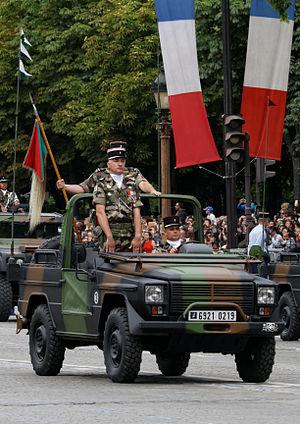
Défilé du 14 juillet 2014 sur les Champs-Élysées à Paris. Troupes motorisées.
La 1ʳᵉ brigade logistique est une unité de l'armée française dissoute depuis le 30 juin 2016.